Sven Bergman

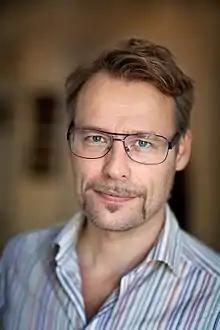
Sven Bergman in 2013

Sven Bergman (born 12 November 1967) is a Swedish investigative reporter/producer for the current affairs show "Uppdrag granskning" on SVT.